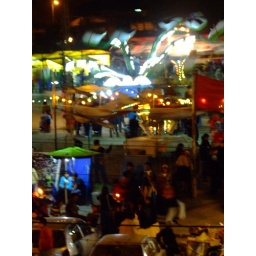
The fair ground across the road from our hotel room in Cochabamba.